List of marine aquarium fish species

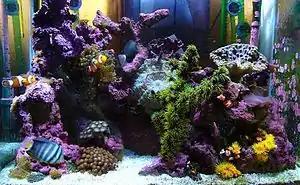

The following list of marine aquarium fish species commonly available in the aquarium trade is not a completely comprehensive list; certain rare specimens may be available commercially but not yet listed here. A brief section on each, with a link to the page about the particular species is provided along with references for further information.